Aubrac cattle

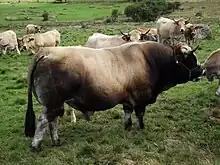
The bull is darker in colour than the cows

The Aubrac or Laguiole is a French breed of beef cattle. It originates on the Plateau de l'Aubrac in the Massif Central in central southern France, from which it also takes its name. It has a wheat-coloured coat and dark hooves, switch, muzzle and eyes.